Steve Howe

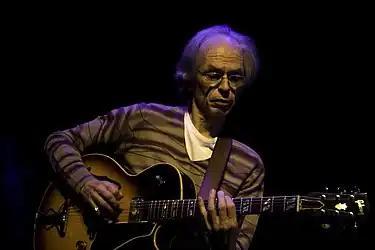
Howe playing his ES-175 at a 2008 concert

Howe rejoined Yes for a third time in 1995 for the recording of "Keys to Ascension" and "Keys to Ascension 2", the two double albums containing both live and studio tracks. Since "Keys to Ascension", Howe has appeared on all the albums recorded by Yes. Thereafter, over the following five years, the group released "Open Your Eyes" in 1997, "The Ladder" in 1999 and "Magnification" in 2001, before going on a five-year hiatus from 2004. Following their hiatus, Yes released "Fly from Here" in 2011 and "Heaven & Earth" in 2014.